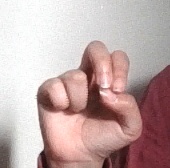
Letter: gaaf